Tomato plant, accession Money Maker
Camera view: bottom (45 deg); turntable rotation: 330 degrees
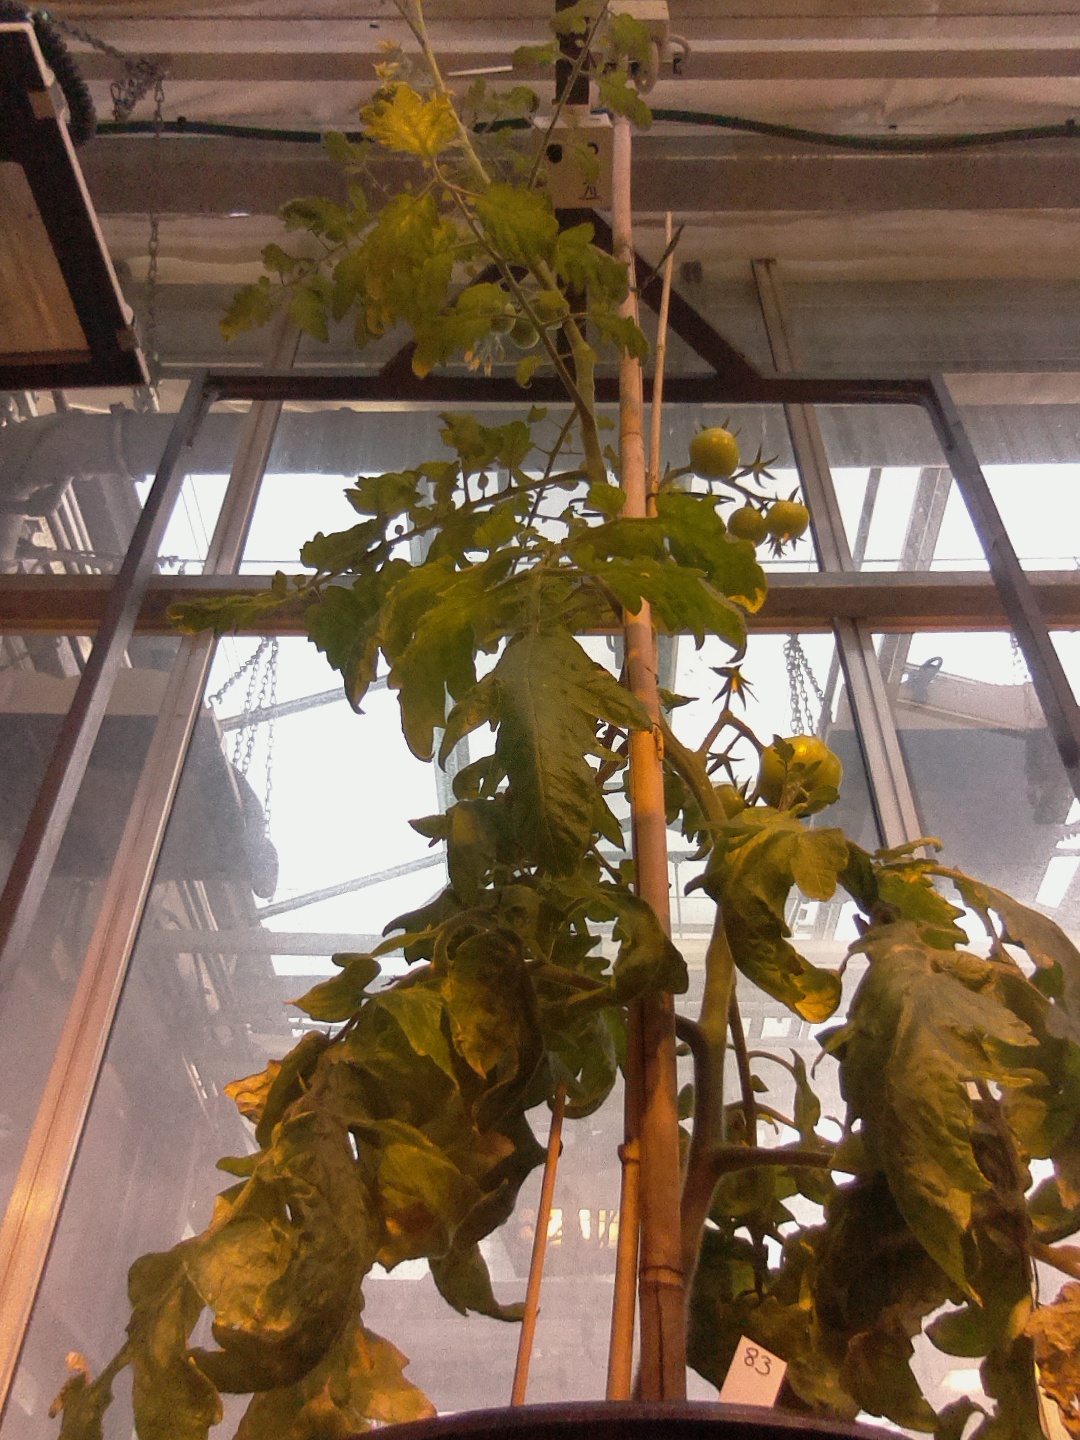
BBCH growth stage 77: 70%-80% of final fruit size